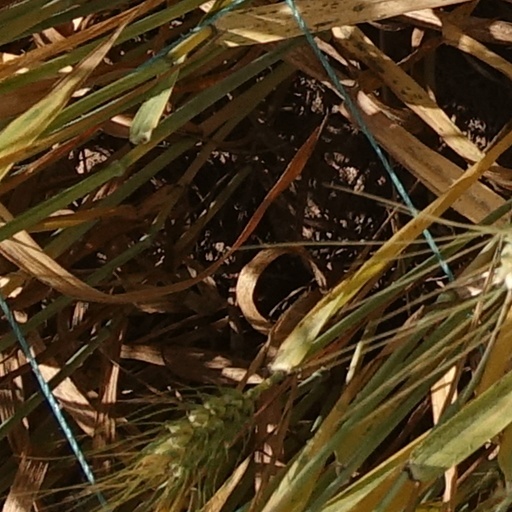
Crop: wheat